Matías Ramón Mella

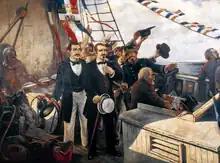
Duarte's return to the island

As civil unrest continued to erupt in Haiti, Mella used the opportunity to return to Santo Domingo to proceed to the next phase of independence. But by now, Duarte was not present due to his exile when learning of the tenacious persecution that would be made against him by the Haitians. This left the Trinitarios without their leader. Therefore, in agreement with , Tomas de la Concha, Jacinto de la Concha, Gabino Puello and José Joaquín Puello, they were left to lead the revolution and declare independence. It was agreed then that the date of which the Declaration of Independence and the birth of the new nation was arranged for February 27, 1844.